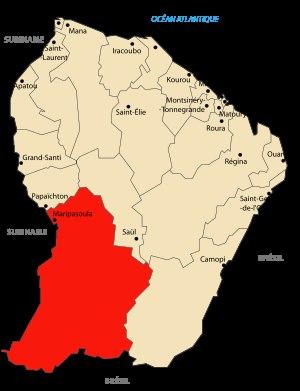
Maripasoula est une commune française, située dans le département de la Guyane, au cœur du Parc amazonien de Guyane.
La rivière Tampok ou Tampoc est un cours d'eau qui coule au sud de la Guyane française, et un affluent droit de la Rivière Lawa, donc un sous-affluent du fleuve Maroni.
La rivière Ouaqui ou Waki est un cours d'eau qui coule au sud-ouest de la Guyane française, et un affluent droit de la rivière Tampok, donc un sous-affluent du Fleuve Maroni.